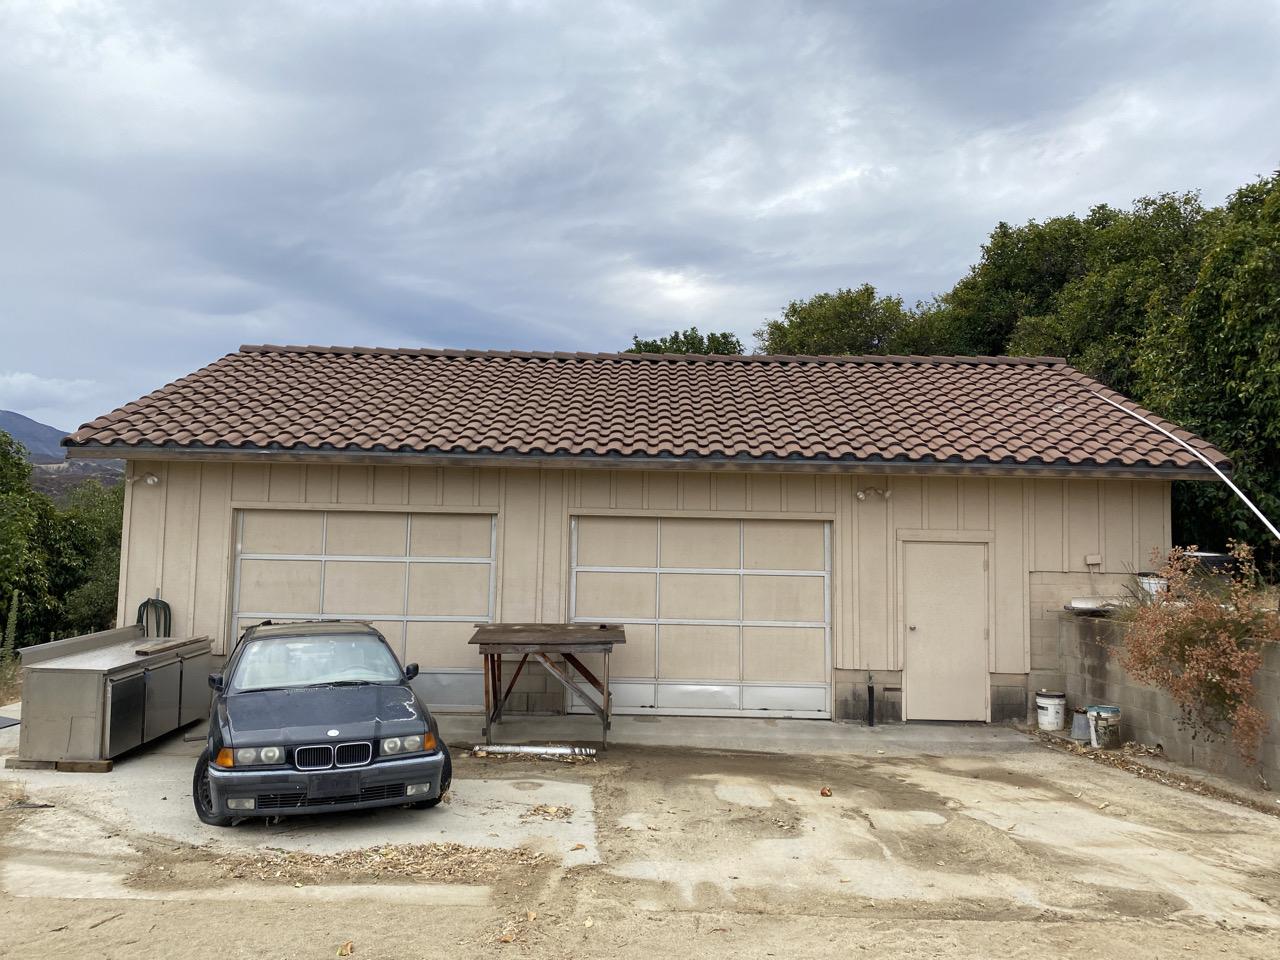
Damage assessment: no_damage